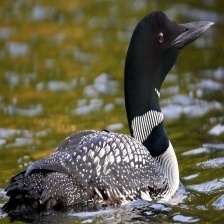
Species: COMMON LOON
Scientific name: GAVIA IMMER